Maccaferri gabion

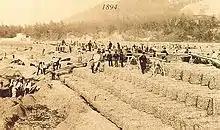
Sack gabions in Casalecchio di Reno

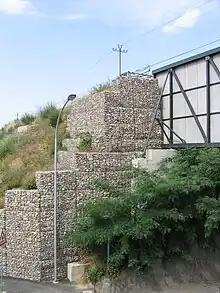
Bridge abutment with gabions

A Maccaferri gabion is a type of wire mesh gabion developed by Maccaferri, and widely imitated sinse. Introduced as a sack in 1893, the shape of the product was altered, and patented in the form of a box.